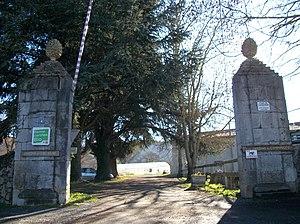
L'entrée des Jardins du Comminges
Huos est une commune française située dans le département de la Haute-Garonne, en région Occitanie.